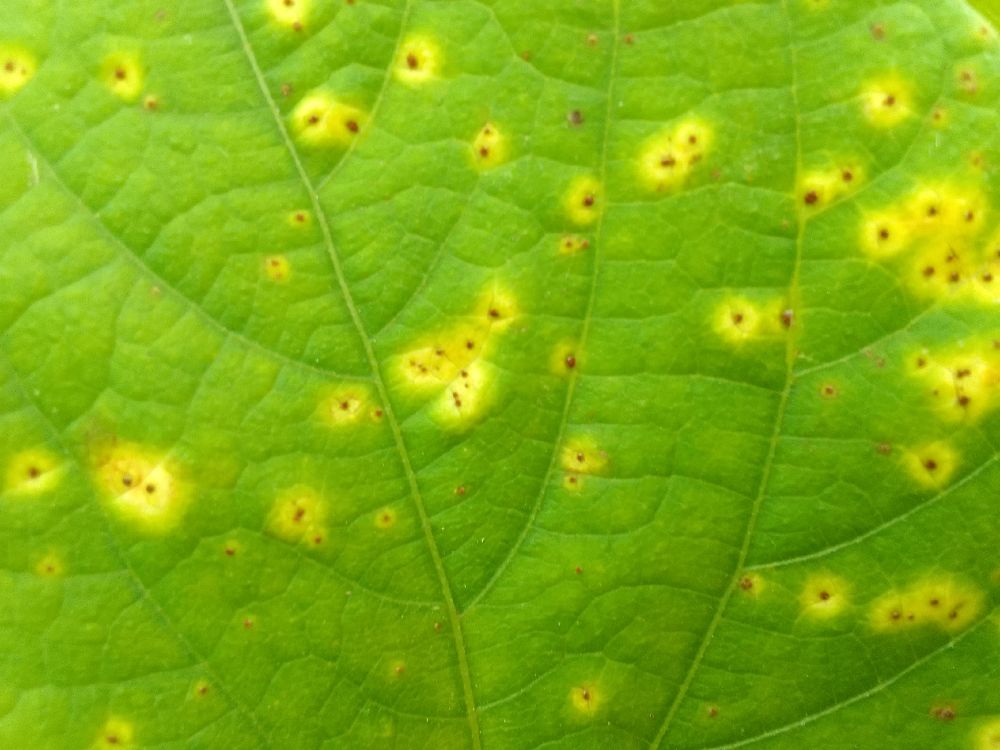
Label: rust